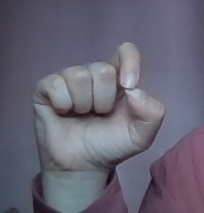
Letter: fa